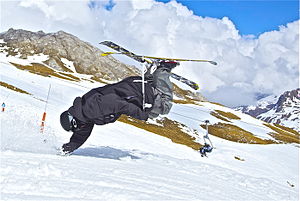
Frederik Højgaard Larsen
Handdrag in the French Alpes
billedet er fanget af mester fotografen Jesper Grønnemark
Frederik Højgaard er en professionel dansk freeskier med oprindelse i en forstaden Farum, hvor han voksede op med sine forældre og to brødre indtil han flyttede hjemmefra som 15 årig. Frederik har blandt andet gået 3 år på det svenske skigymnasie Liljaskolan, hvor han udover at tage en gymnasial uddannelse også kørte adskillige slopestyle, rail-jam og big-air konkurrencer på internationalt niveau.